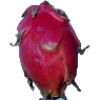
Label: Pitahaya Red 1